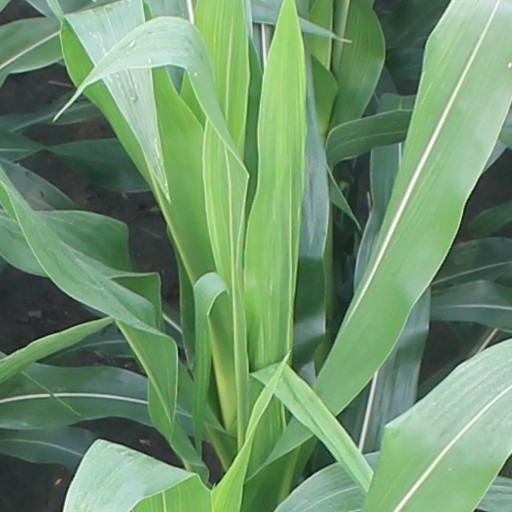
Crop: maize; corn